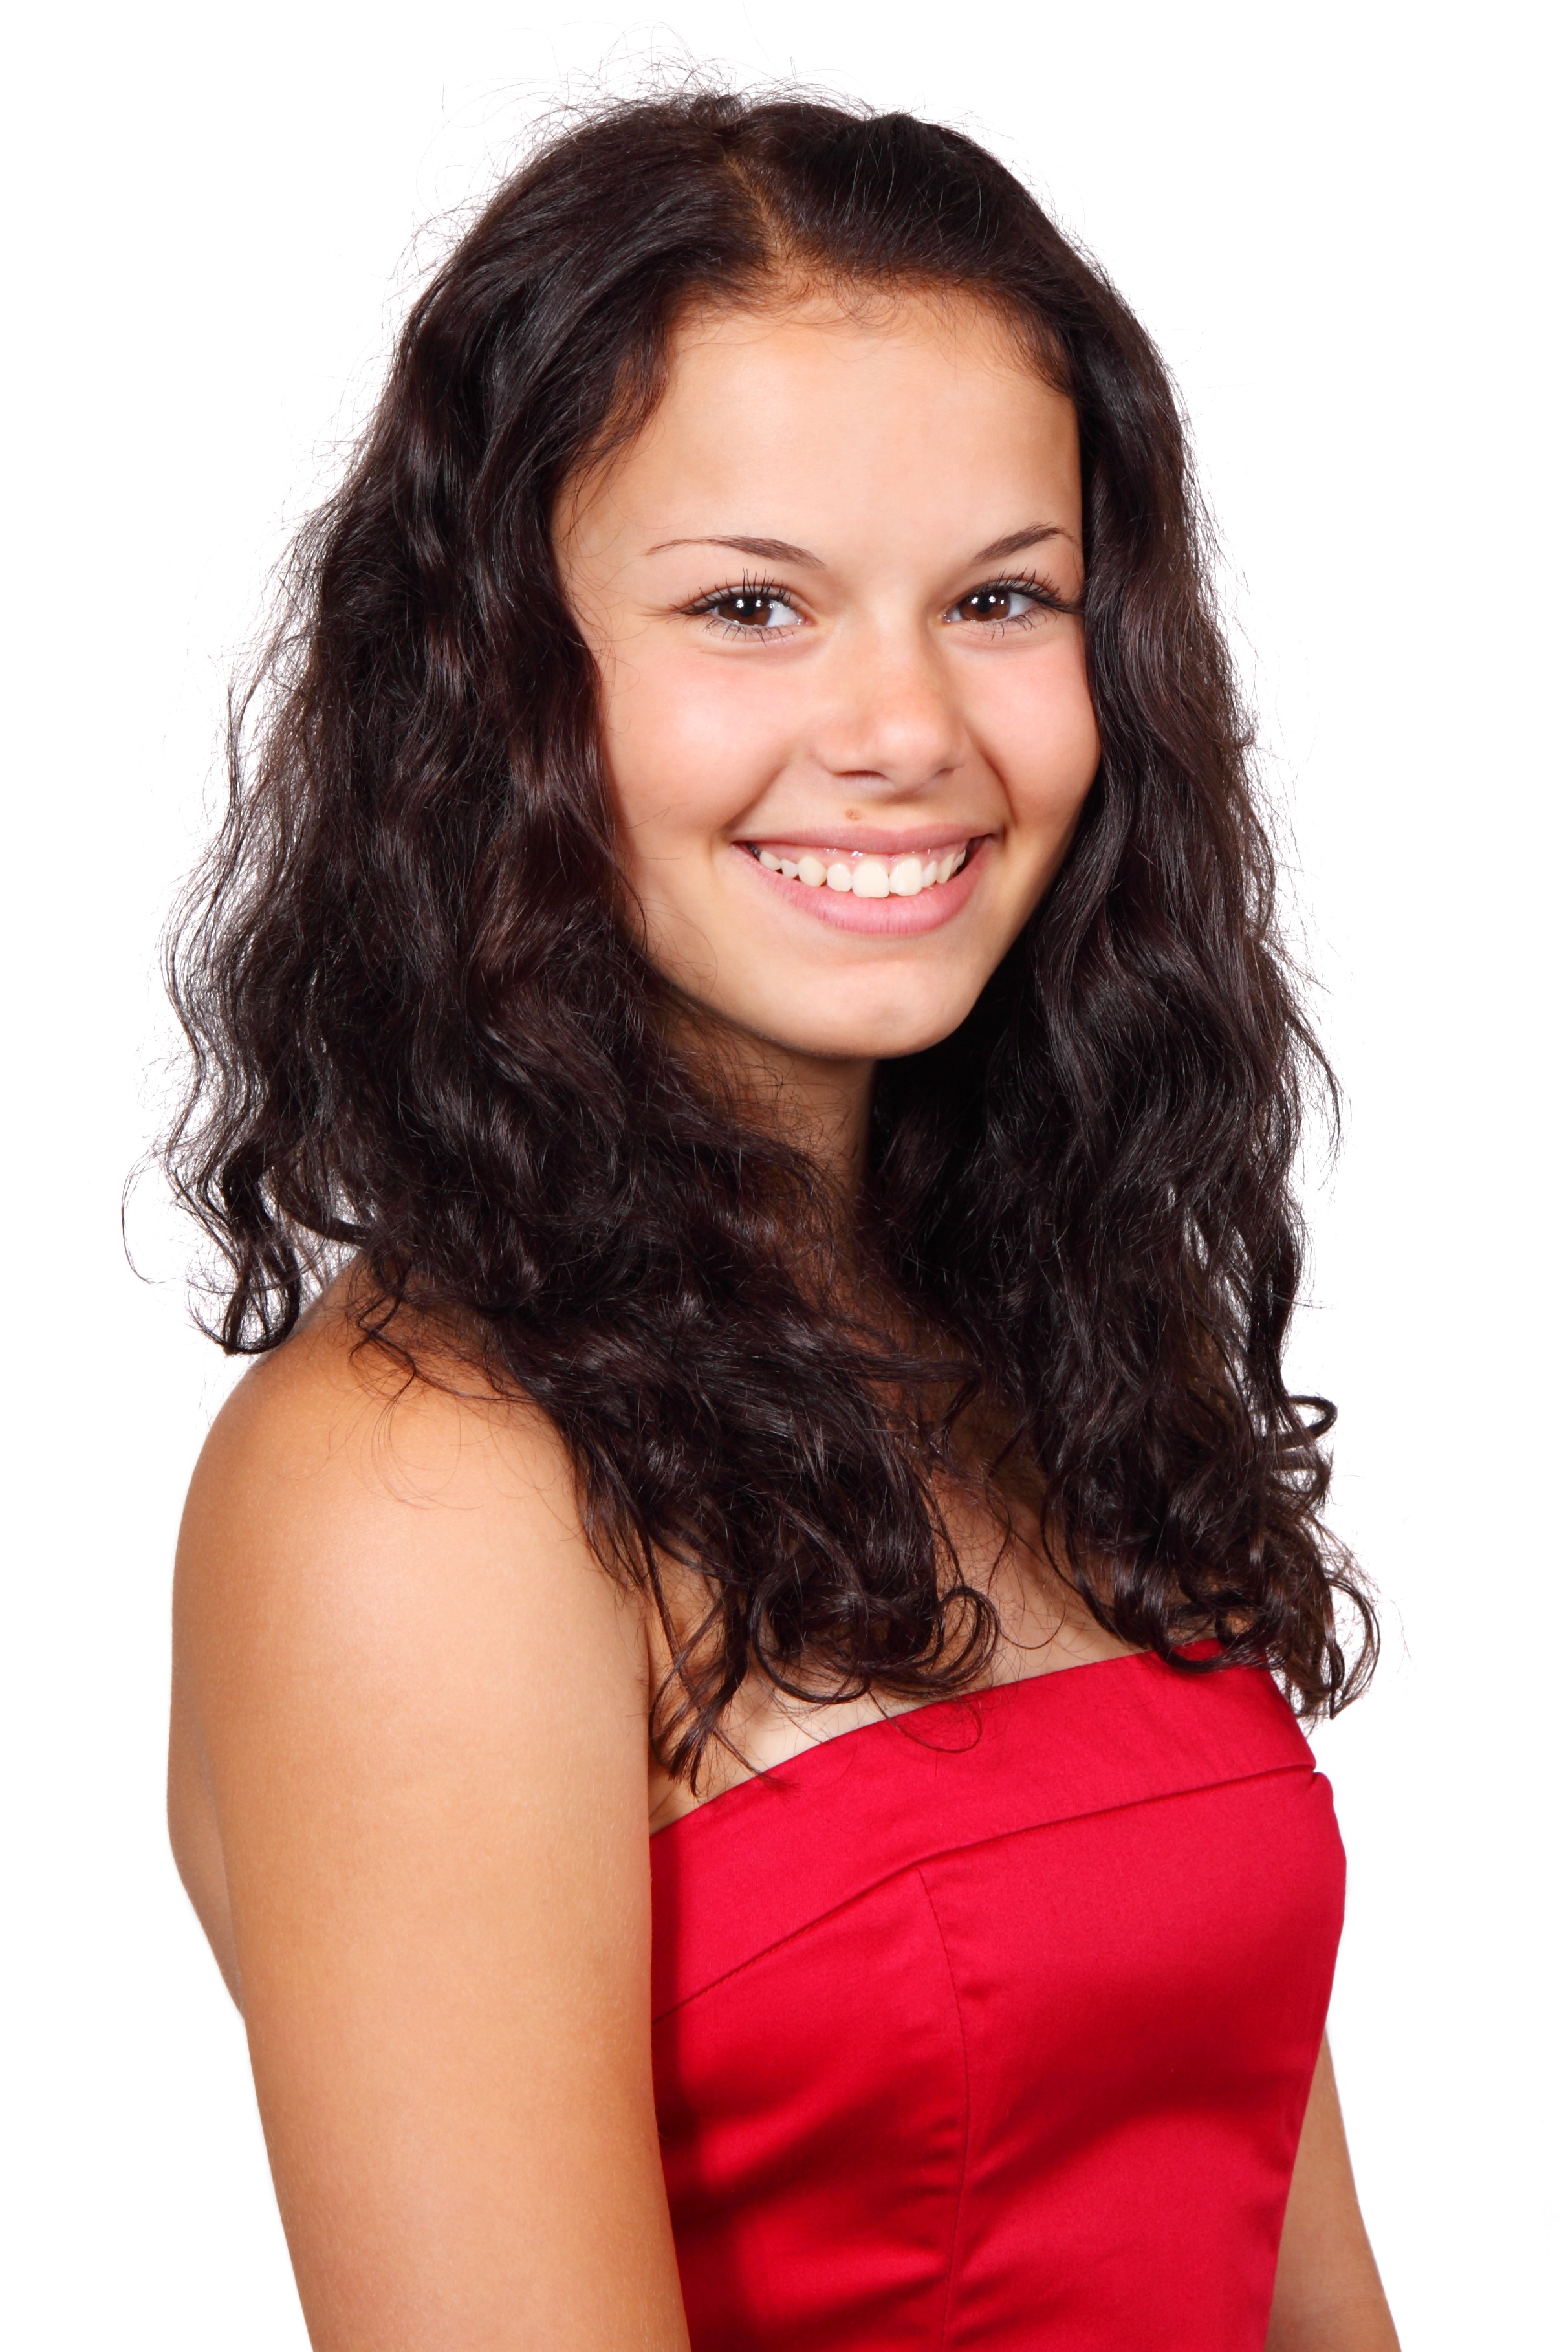
woman, hair, cute, female, singer, portrait, young, red, fashion, clothing, lady, hairstyle, smile, mouth, long hair, black hair, face, eyes, dress, luxury, lovely, head, beautiful, magenta, costume, wig, glamour, photo shoot, brown hair, hair coloring, layered hair